Maurice Ascalon

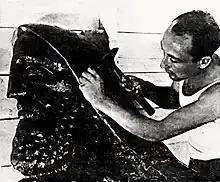
Maurice Ascalon hammering "The Scholar, The Laborer, and The Toiler of the Soil" for the 1939 New York World's Fair

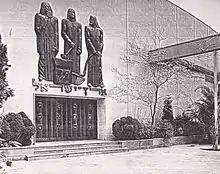
Maurice Ascalon's "The Scholar, The Laborer, and The Toiler of the Soil" copper relief sculpture. Adorned the façade of the Jewish Palestine Pavilion of the 1939 New York World's Fair

Maurice Ascalon (1913–2003) was an Israeli designer and sculptor. He was, by some accounts, considered the father of the modern Israeli decorative arts movement.